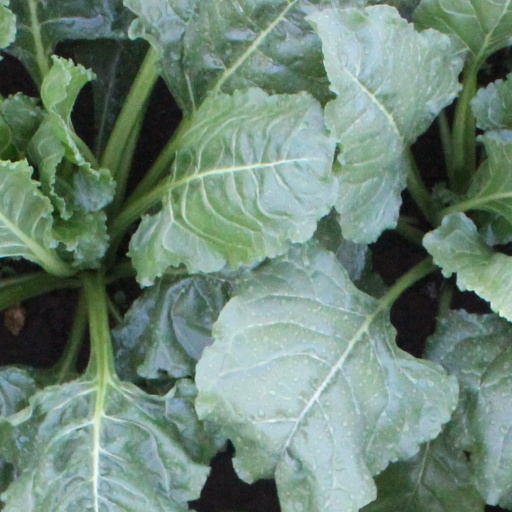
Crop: sugar beet